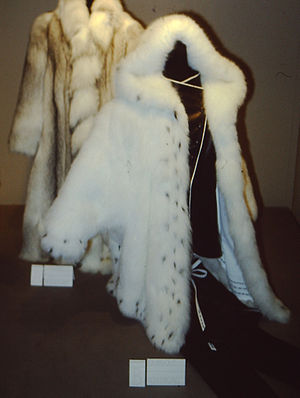
Pels
Pelsværk på udstilling 1982
Pels er den tætte behåring som nogle pattedyr har. Nogle dyrs pels og skind anvendes til pelsværk, som videreforarbejdes til pelstøj.